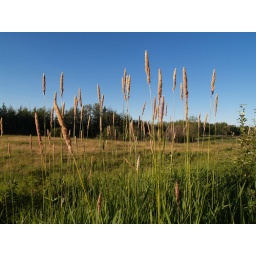
Tall Weeds against blue sky